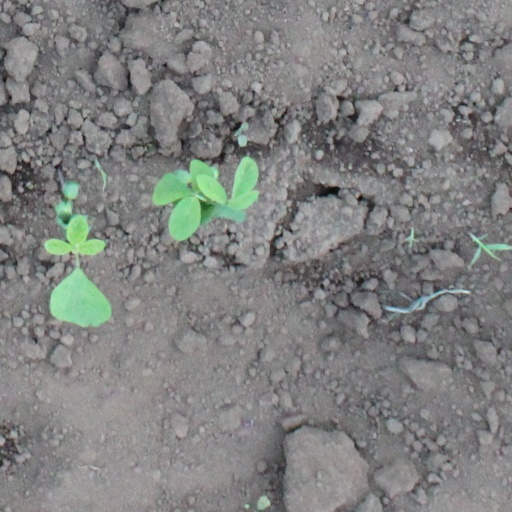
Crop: soybean